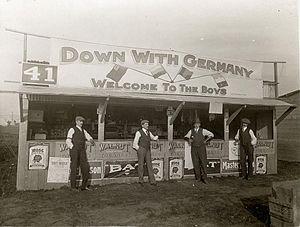
Vue du stand numéro 41 sur le terrain du camp Valcartier, avec l'enseigne «Down With Germany Welcome To The Boys», aussi décoré d'affiches publicitaires des compagnies Rose Quesnel Smoking Tobacco, Walnut Chewing Tobacco et Tucket Tobacco."